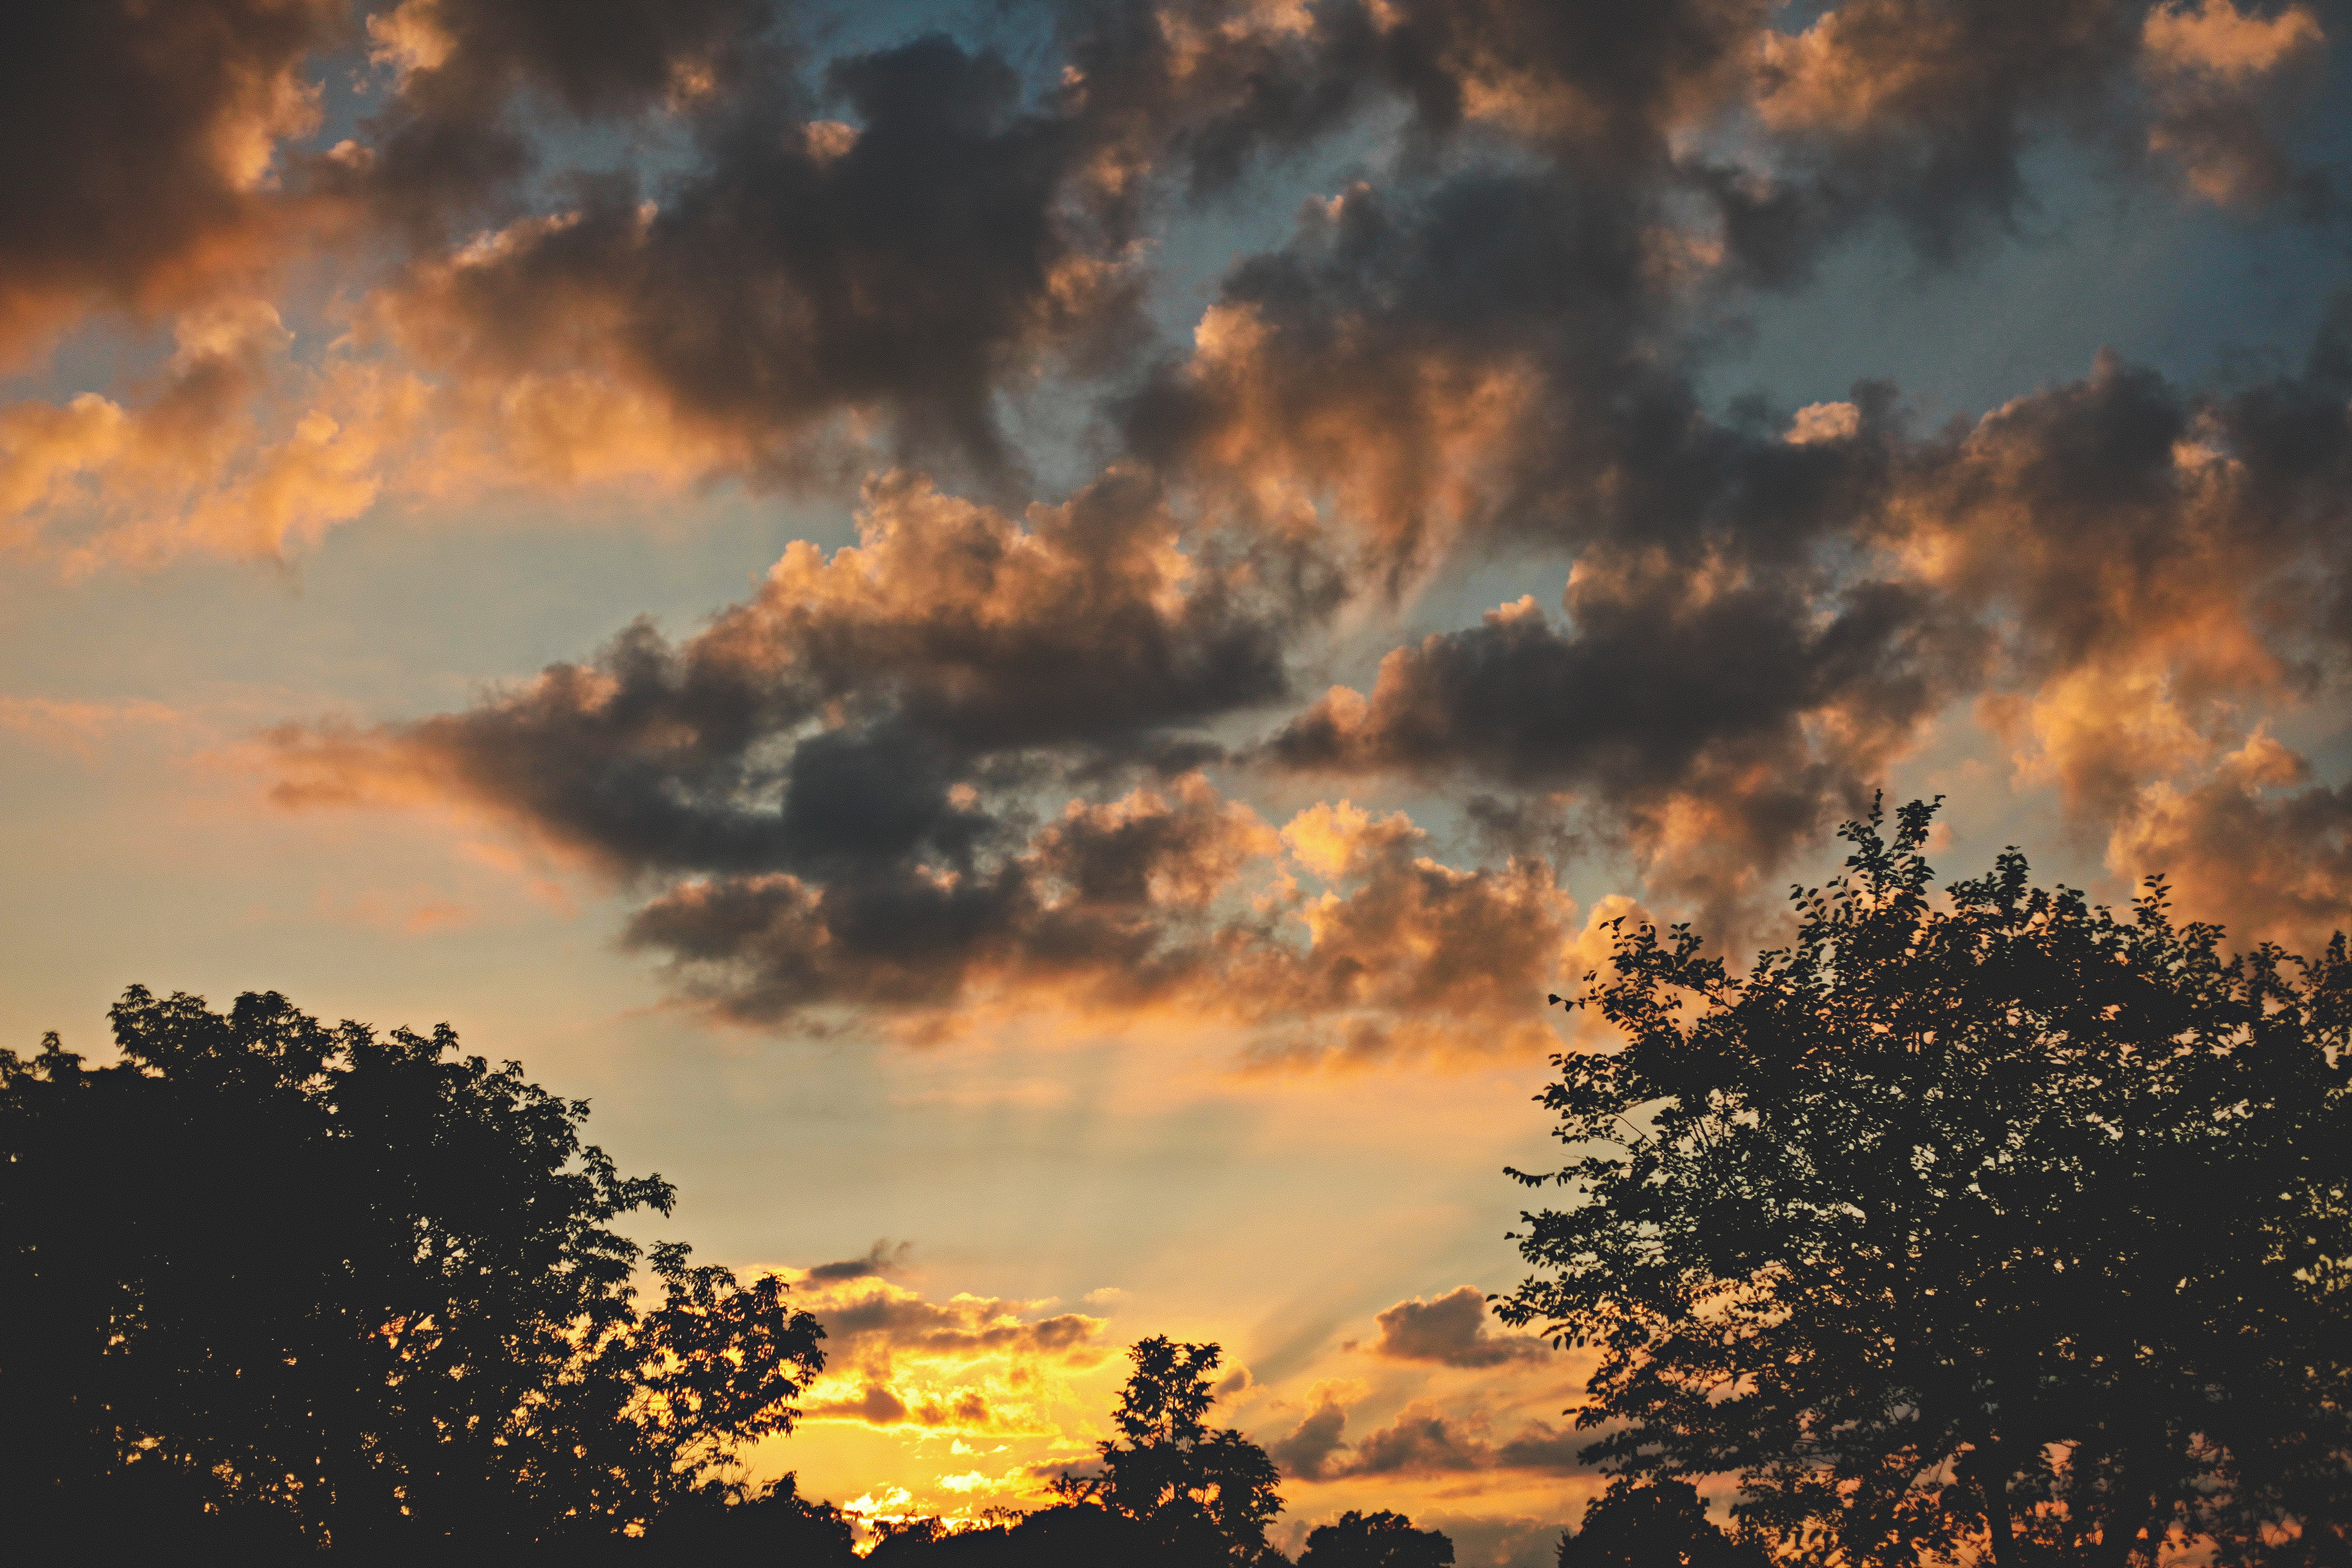
nature, cloud, sky, sun, sunrise, sunset, field, sunlight, morning, dawn, atmosphere, dusk, evening, afterglow, meteorological phenomenon, red sky at morning